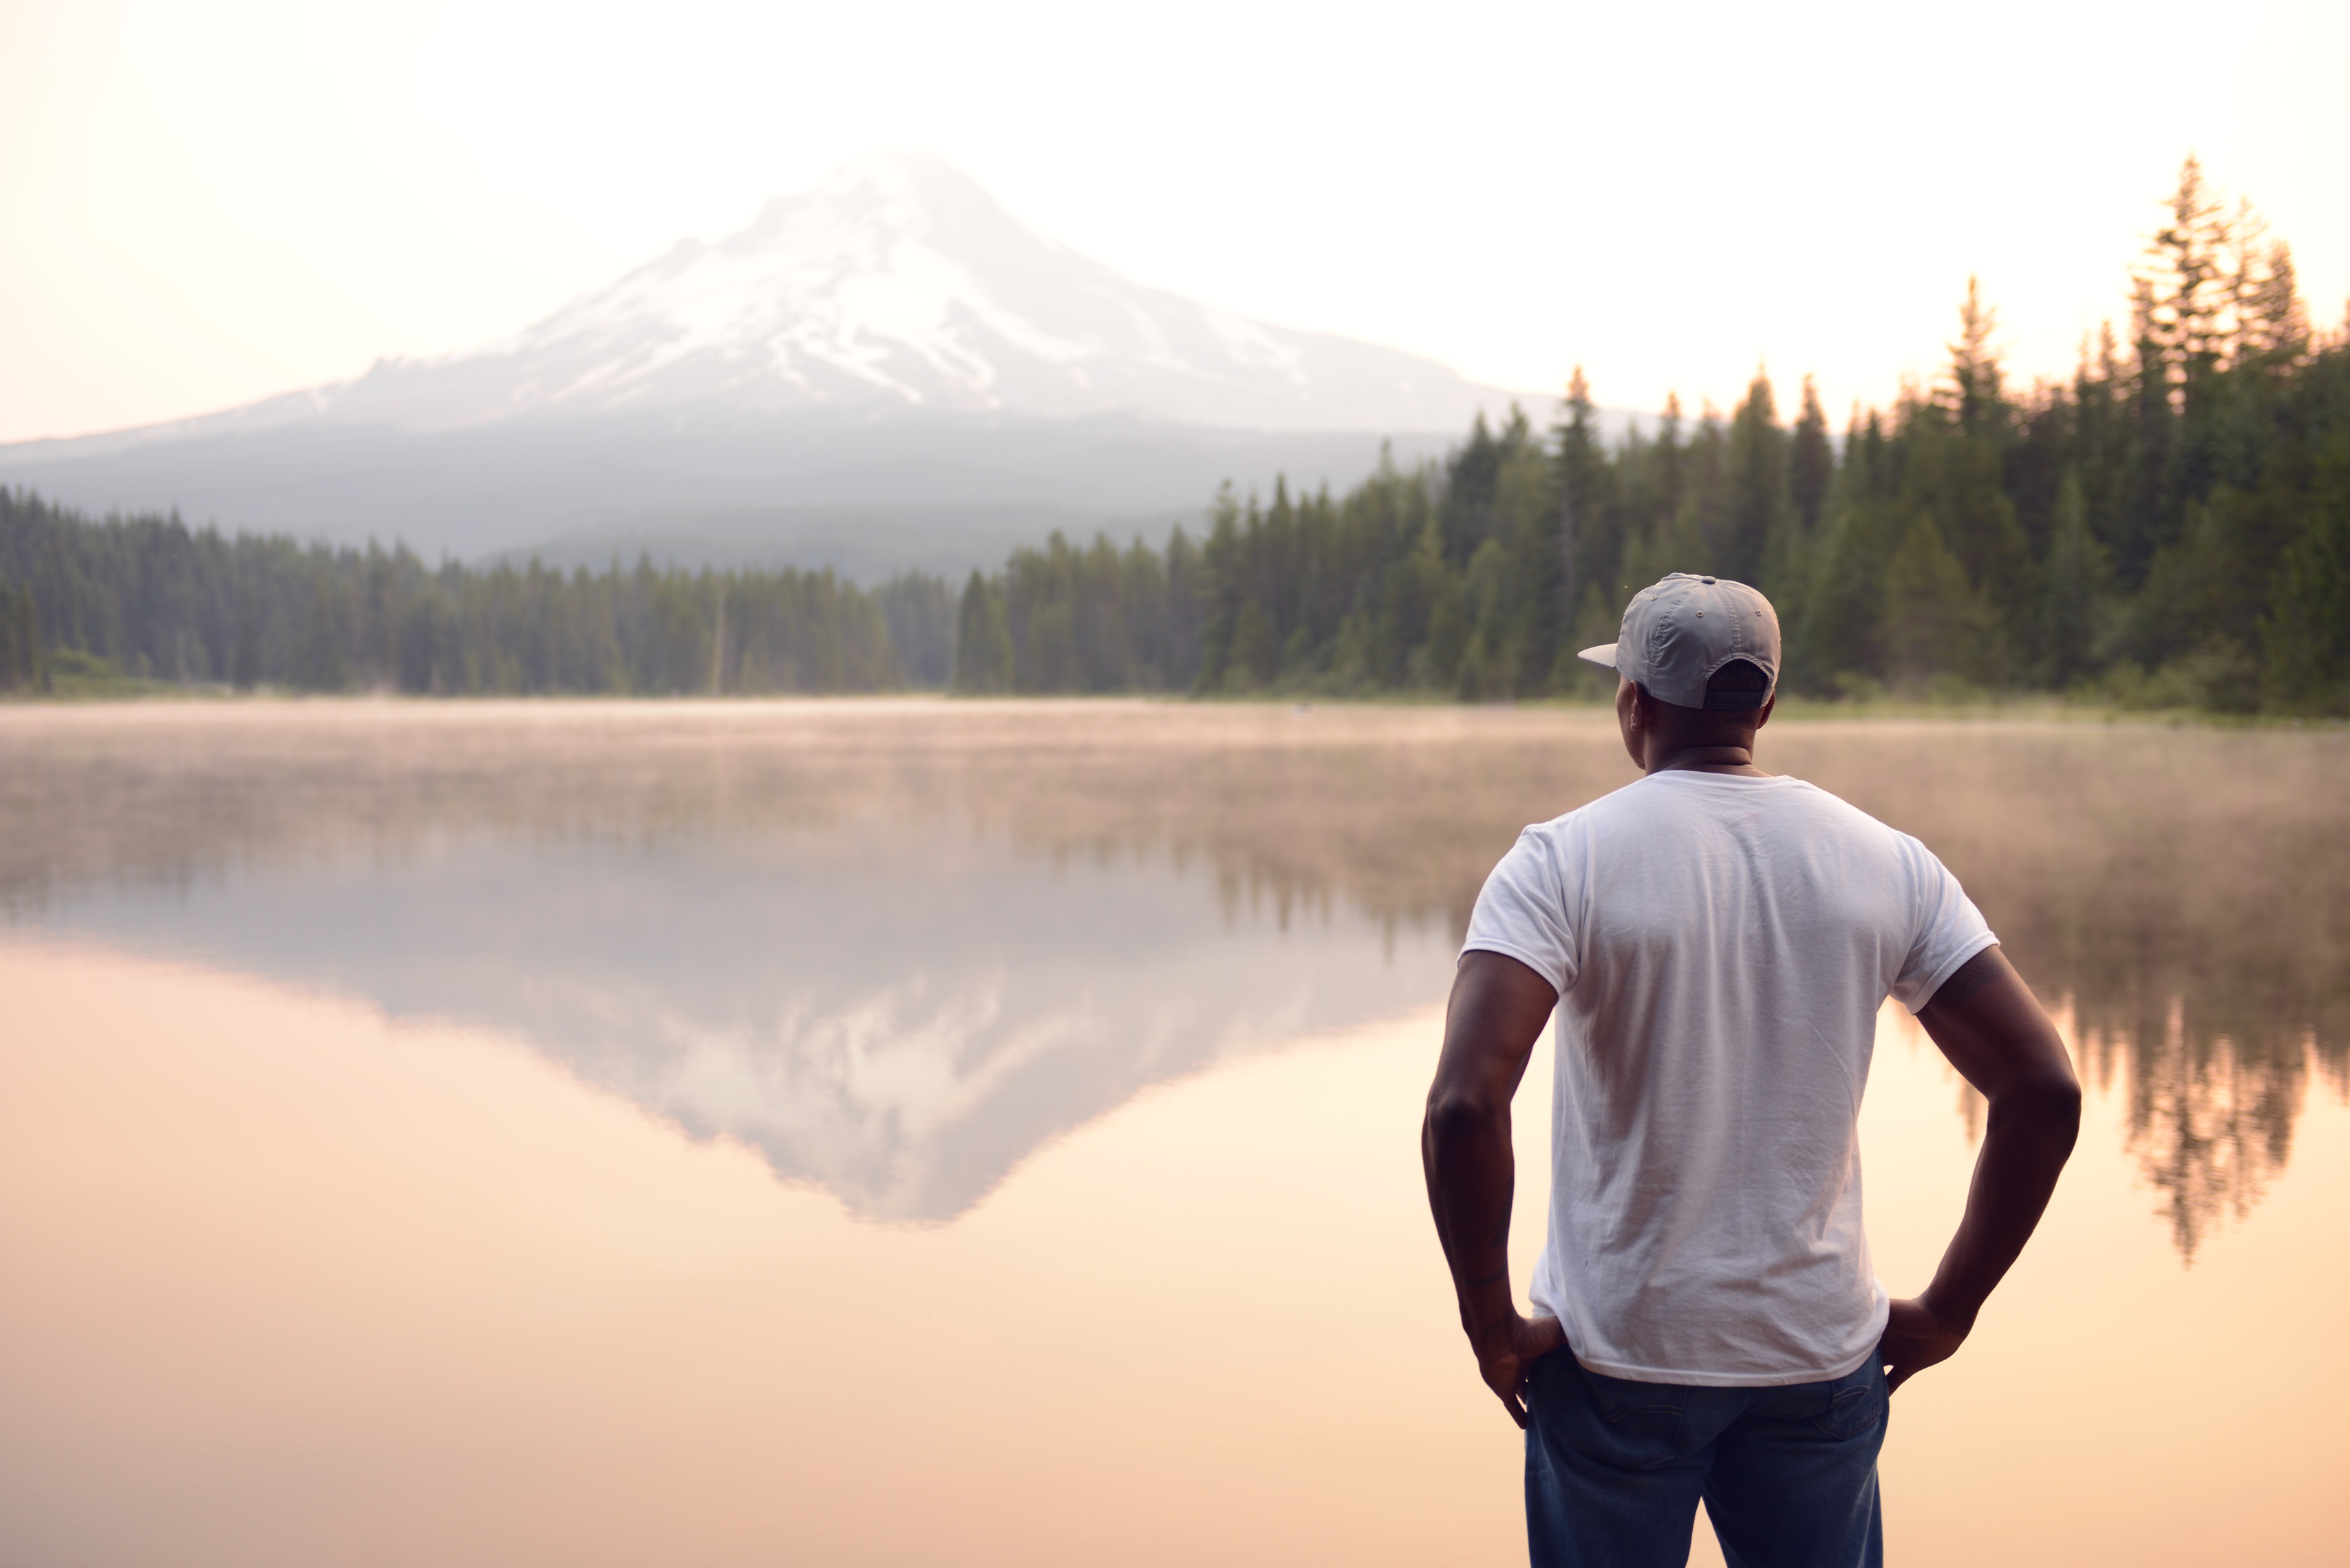
man, nature, outdoor, morning, lake, standing, reflection, tranquil, peaceful, peace, calm, outdoors, wellness, atmospheric phenomenon